Gerard Schwarz

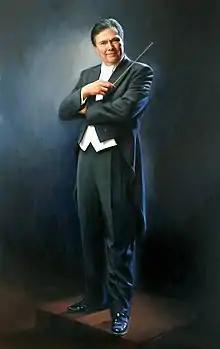
Portrait painting of Gerard Schwarz by artist Michele Rushworth, oil on canvas, 80" x 50", Benaroya Hall, Seattle

Gerard Schwarz (born August 19, 1947), also known as Gerry Schwarz or Jerry Schwarz, is an American symphony conductor and trumpeter. As of 2019, Schwarz serves as the Artistic and Music Director of Palm Beach Symphony and the Director of Orchestral Activities and Music Director of the Frost Symphony Orchestra at the Frost School of Music at the University of Miami.